Answer in natural language. Considering the relative positions, where is modern gray dresser with three drawers (highlighted by a red box) with respect to Doorway (highlighted by a blue box)? Choose between the following options: right or left
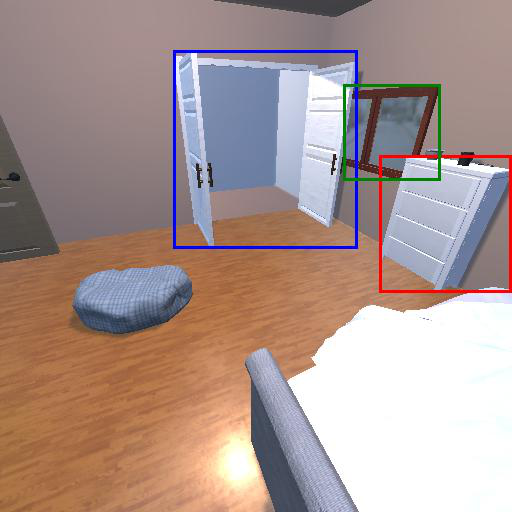
<answer>right</answer>